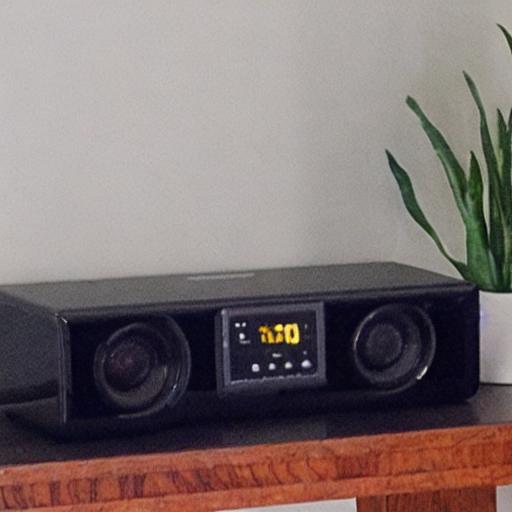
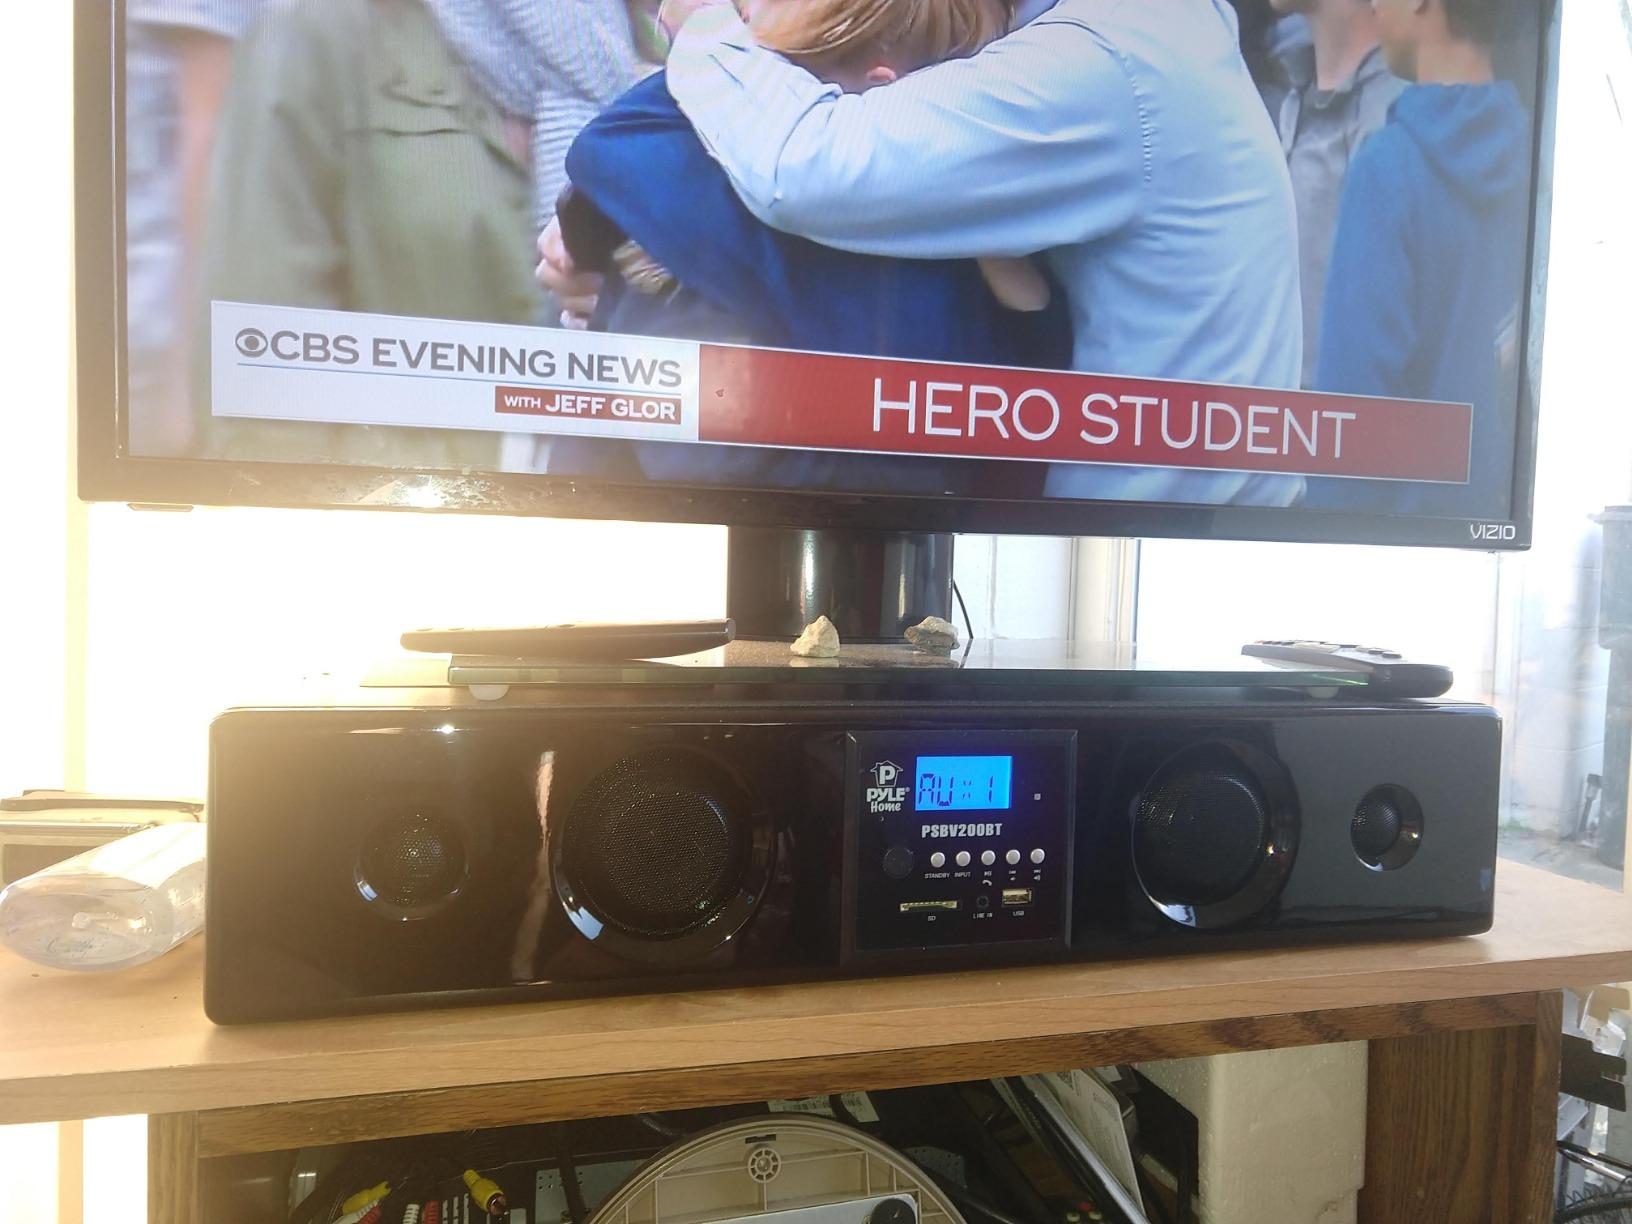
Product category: speaker
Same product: no